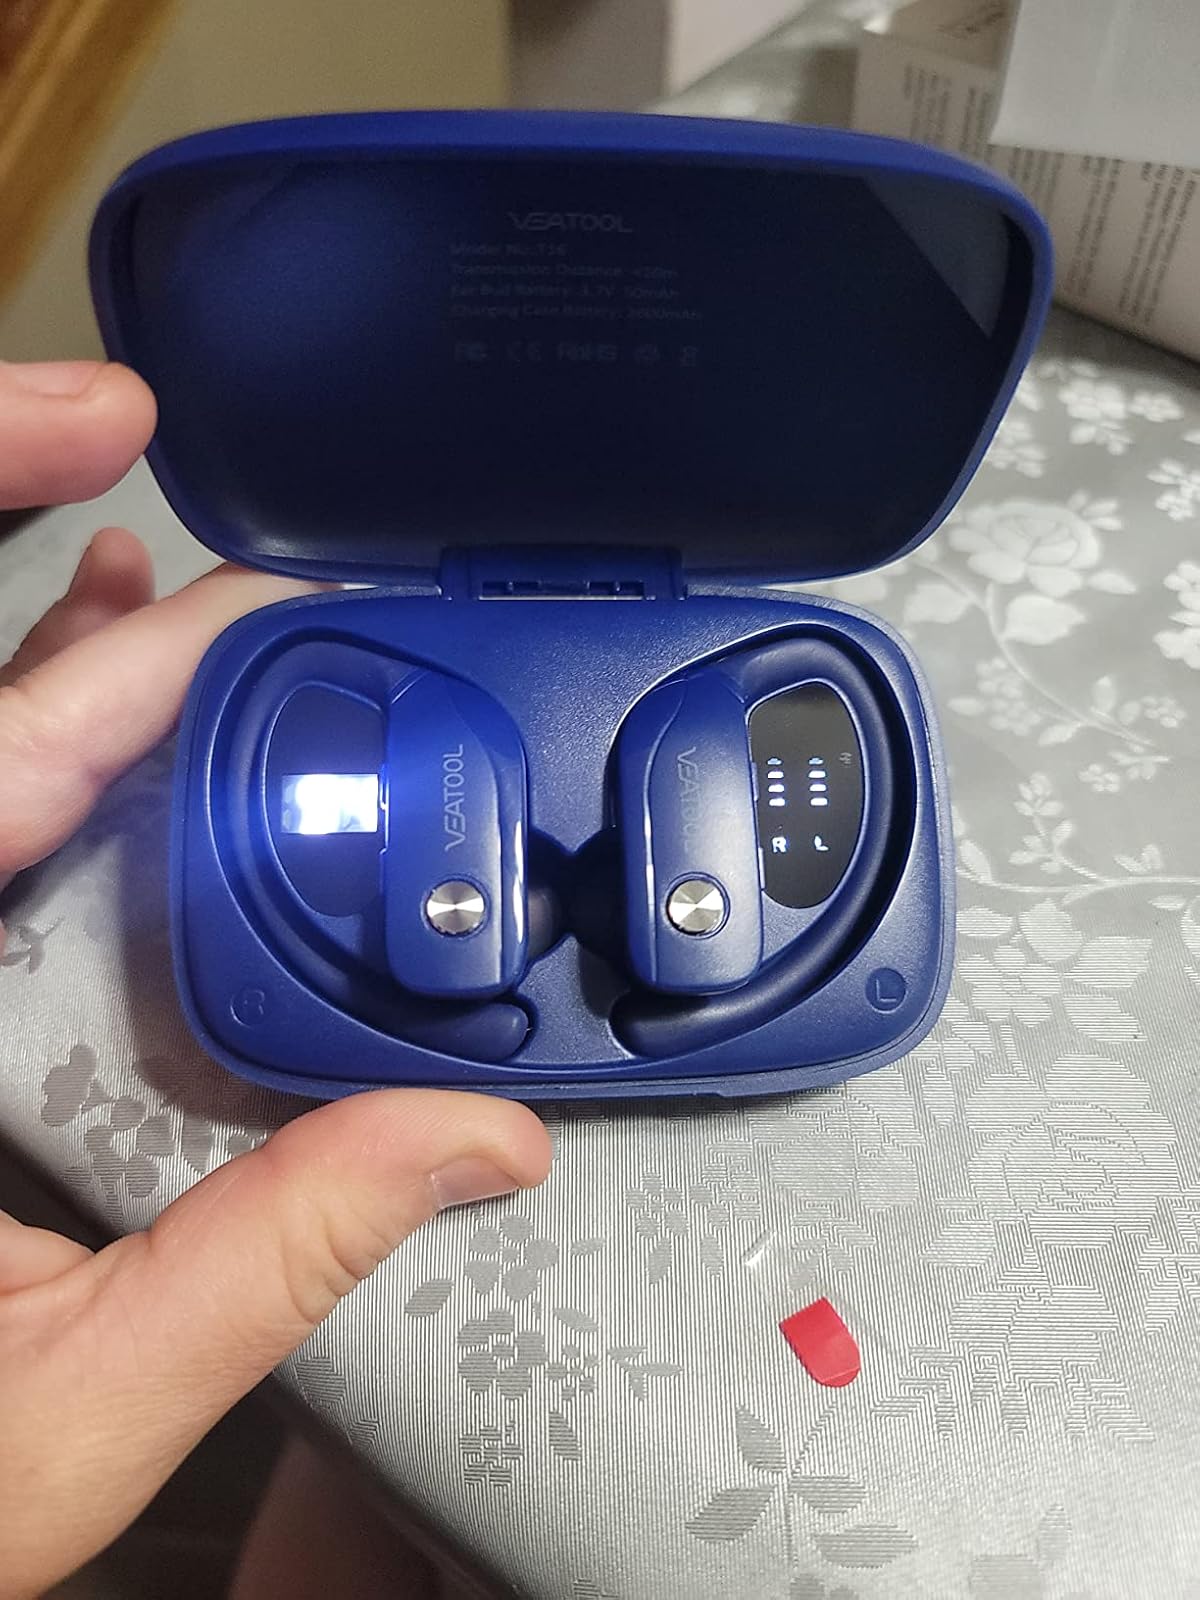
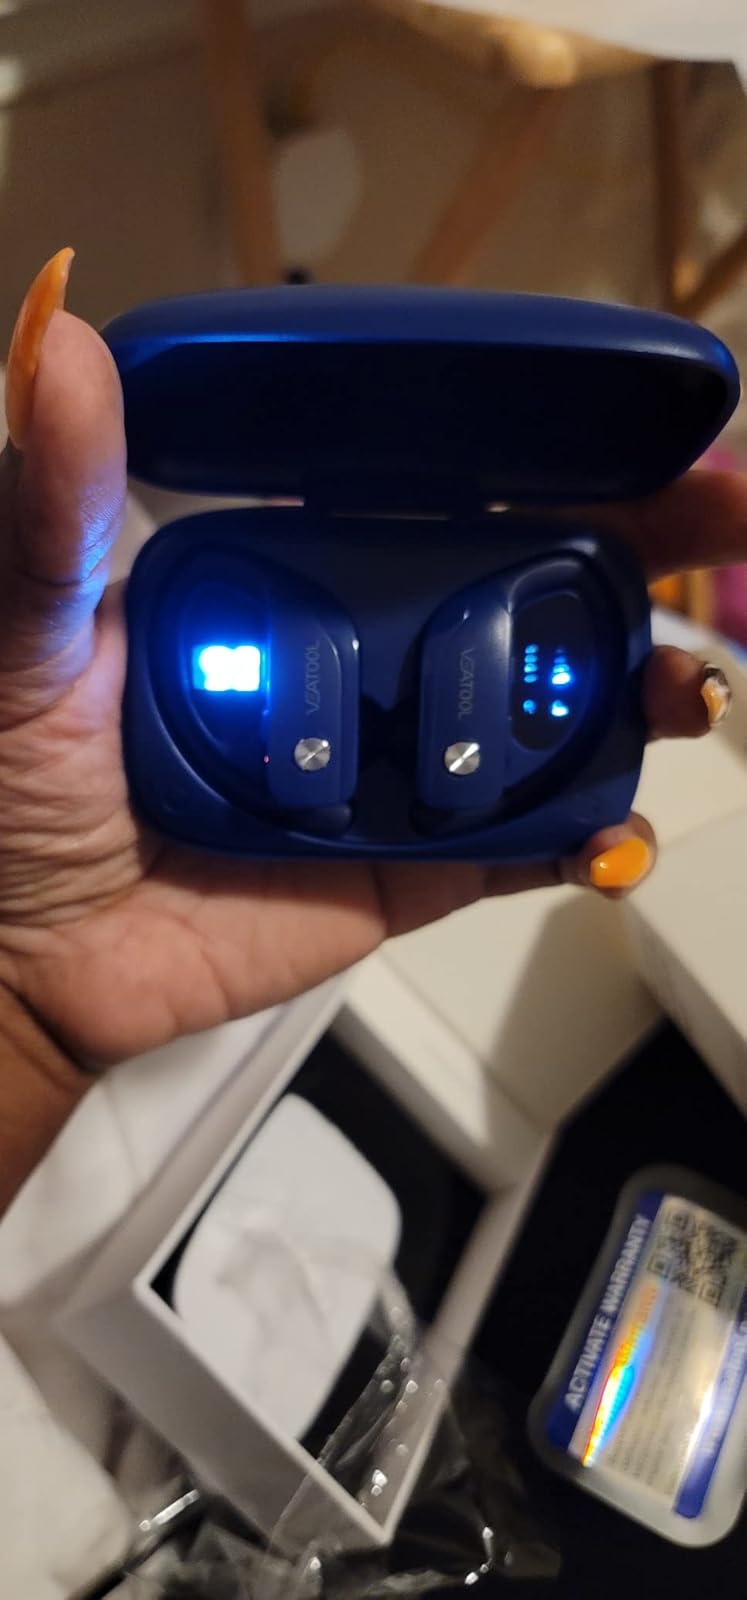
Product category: earbuds
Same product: yes